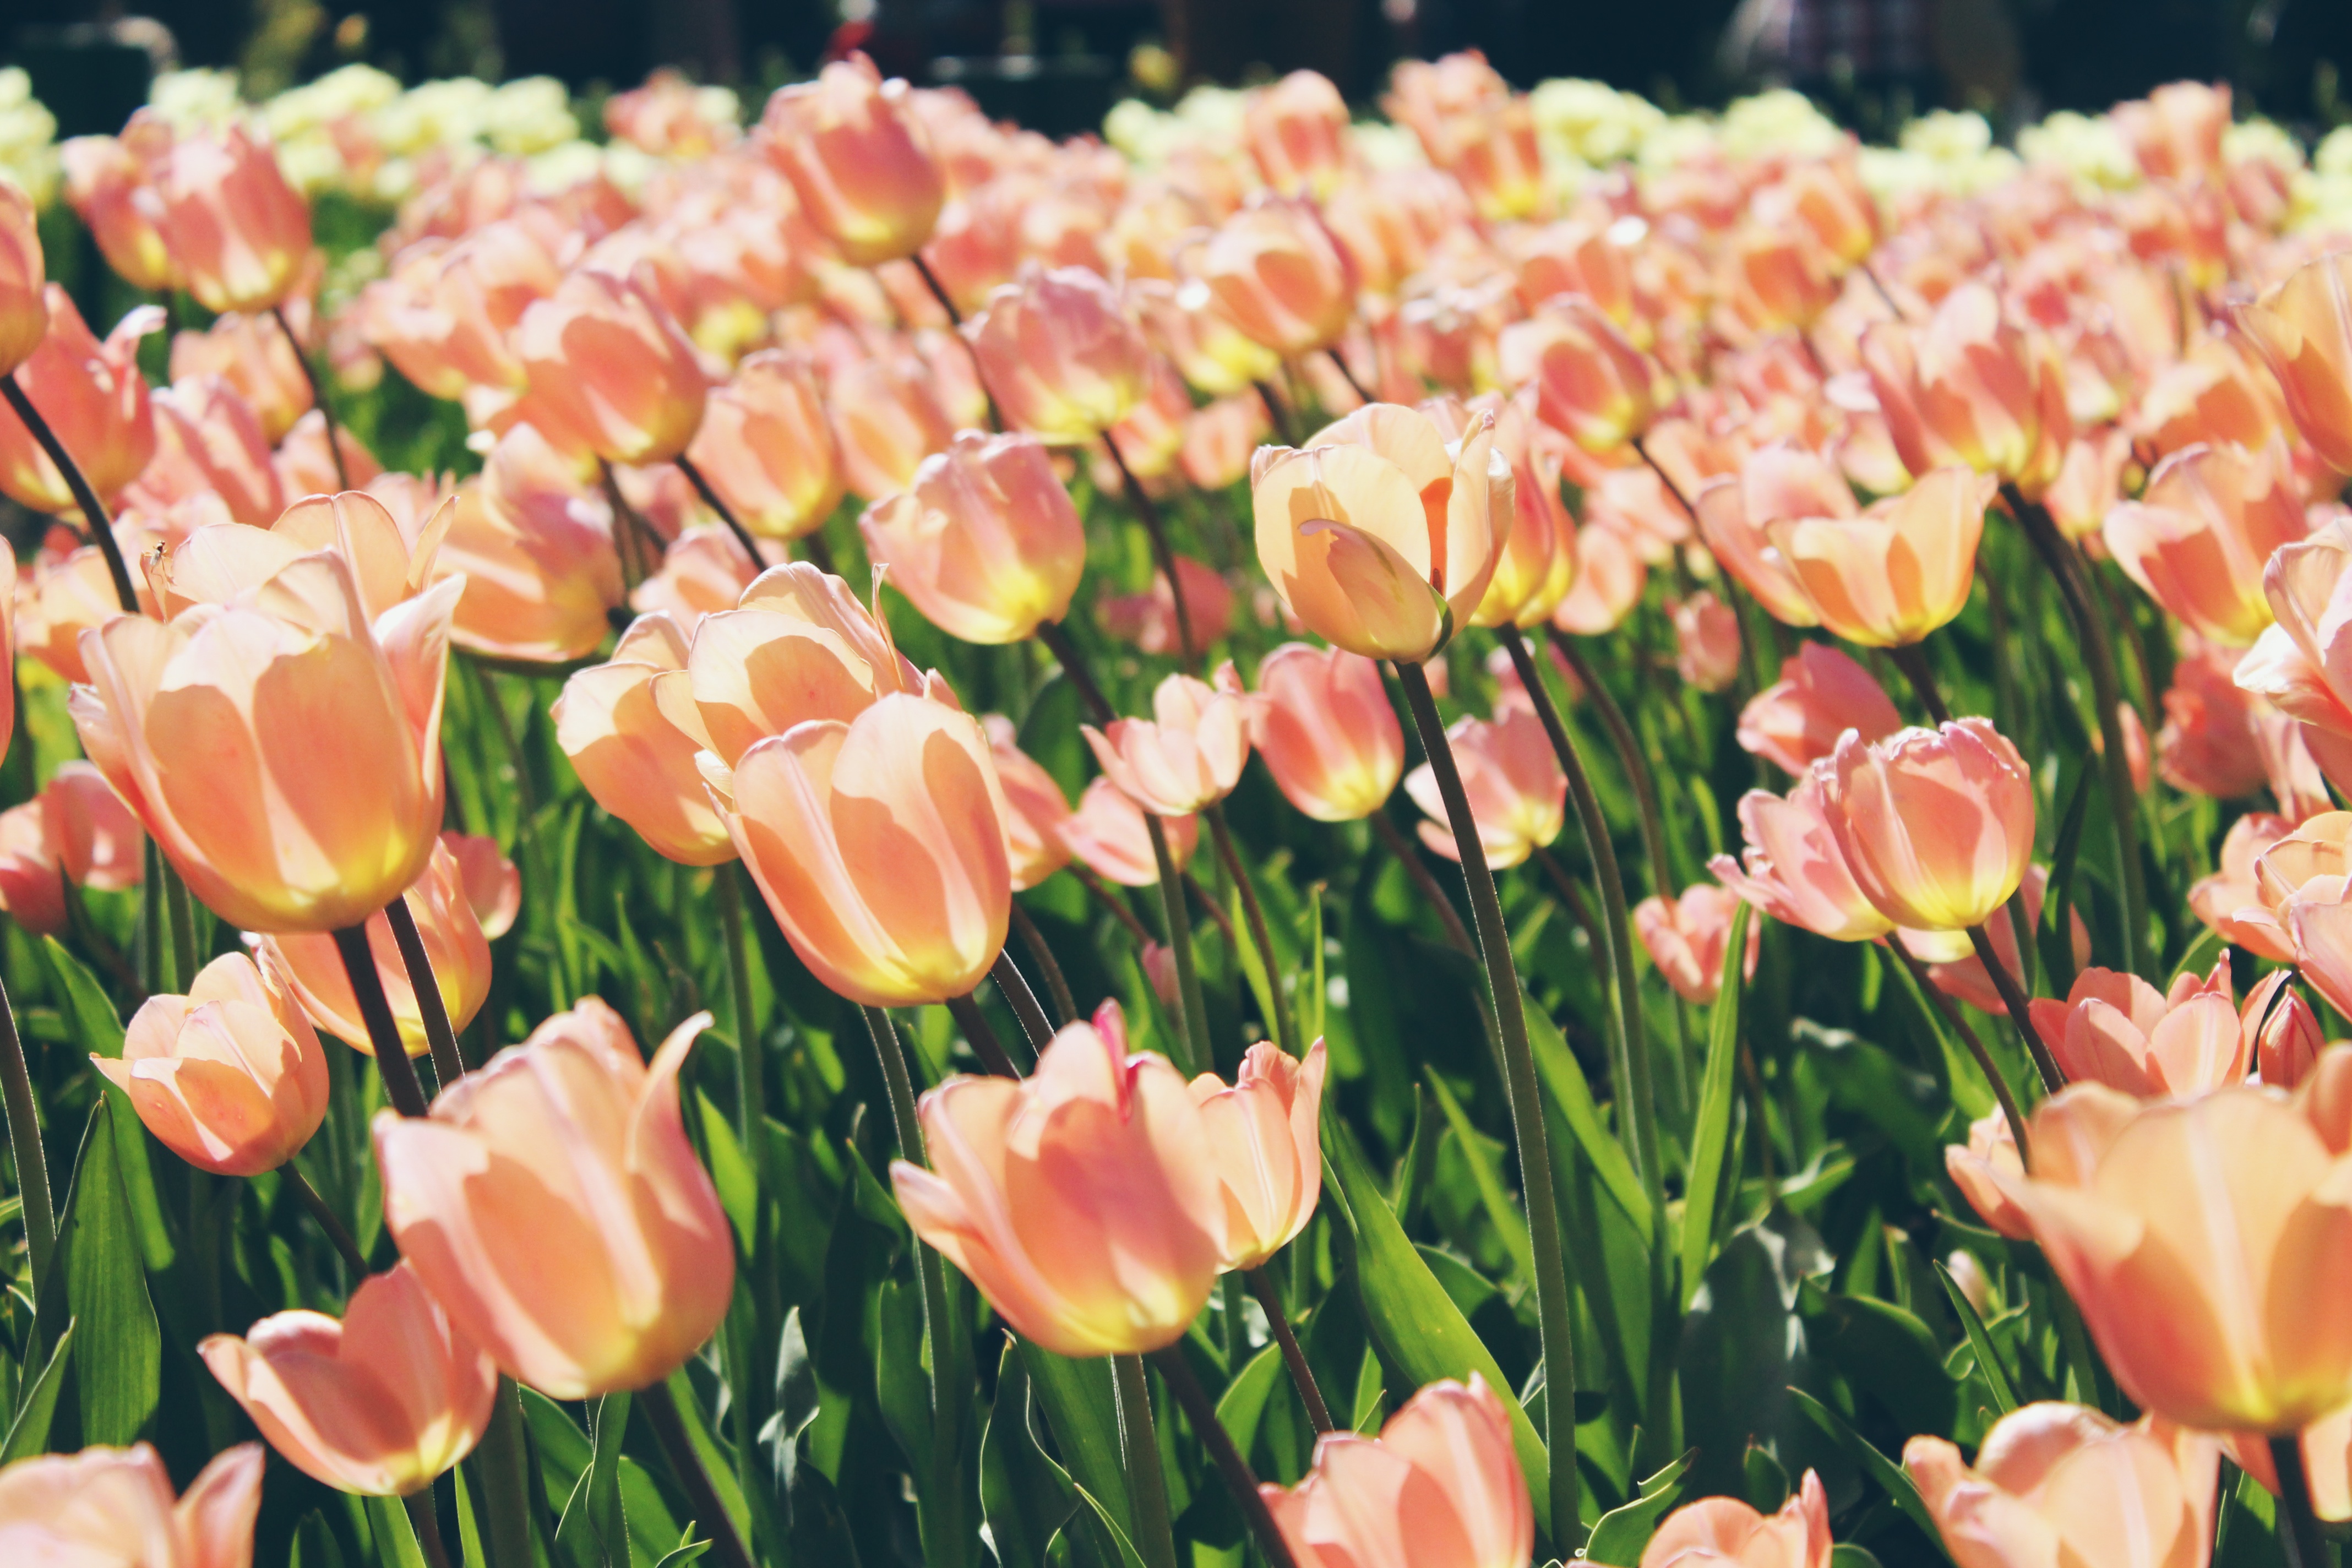
plant, flower, petal, floral, tulip, flora, flower bed, floristry, flowering plant, lily family, land plant